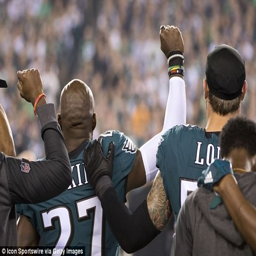
american football player , was seen putting an arm on shoulder during sunday 's game , a show of solidarity he 's been making since august